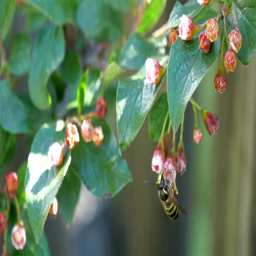
a flying bee on a red plant in the field .